Richard Henry Horne

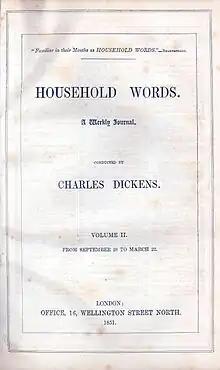
Horne was employed by Charles Dickens on "Household Words" in 1849

Horne became a journalist, and from 1836 to 1837 edited the "Monthly Repository". In 1837 he published two tragedies, "Cosmo de' Medici" and "The Death of Marlowe". Another drama in blank verse, "Gregory VII", appeared in 1840, and in 1841 a "History of Napoleon" in prose.